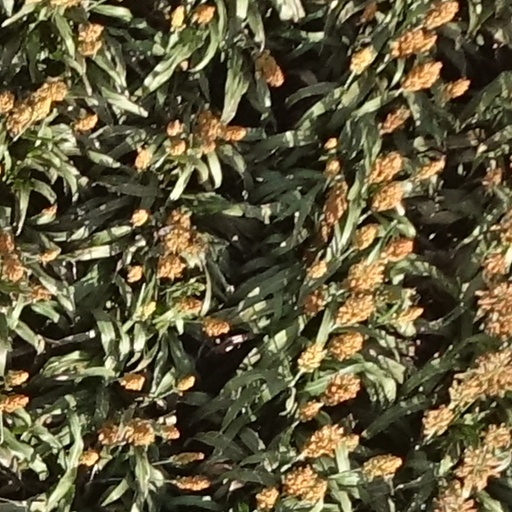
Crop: sorghum